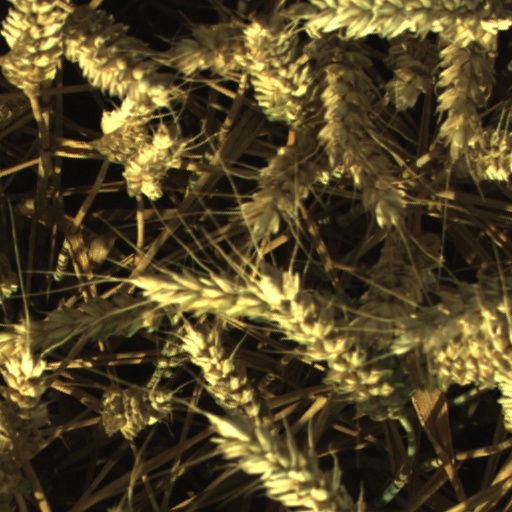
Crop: wheat